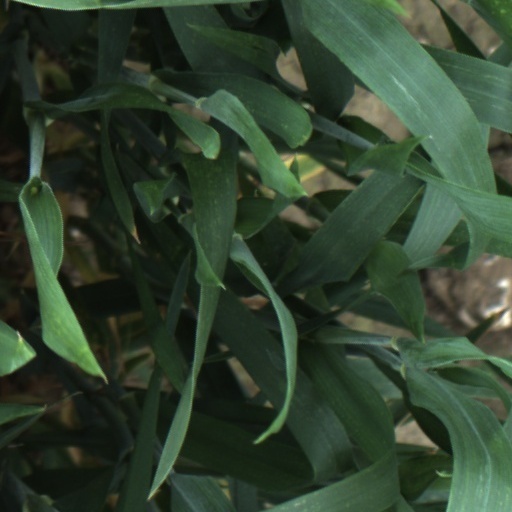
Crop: wheat